William Gummer

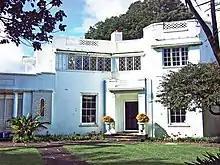
Stoneways was Gummer's private residence

Gummer was born in Auckland, New Zealand, in 1884. He studied architecture at the Royal Academy of Arts from 1909 to 1912 and during that time worked with Edwin Lutyens in London After returning to New Zealand he entered a partnership with Wellington-based firm Hoggard and Prouse, creating the firm Hoggard, Prouse and Gummer. He worked in the firm's Auckland office on High Street. Hoggard left the partnership in 1921, leaving Prouse and Gummer in partnership until its dissolution 1923. In 1924 he started the firm Gummer and Ford with Charles Reginald Ford. This new partnership won many architectural competitions around New Zealand.